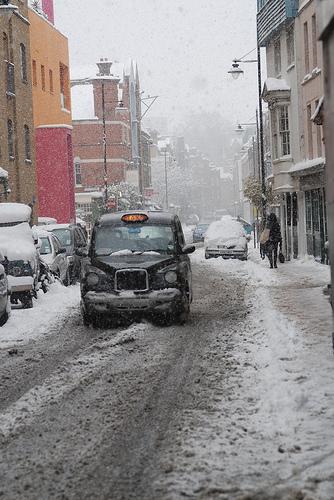
Weather: snow or frosty